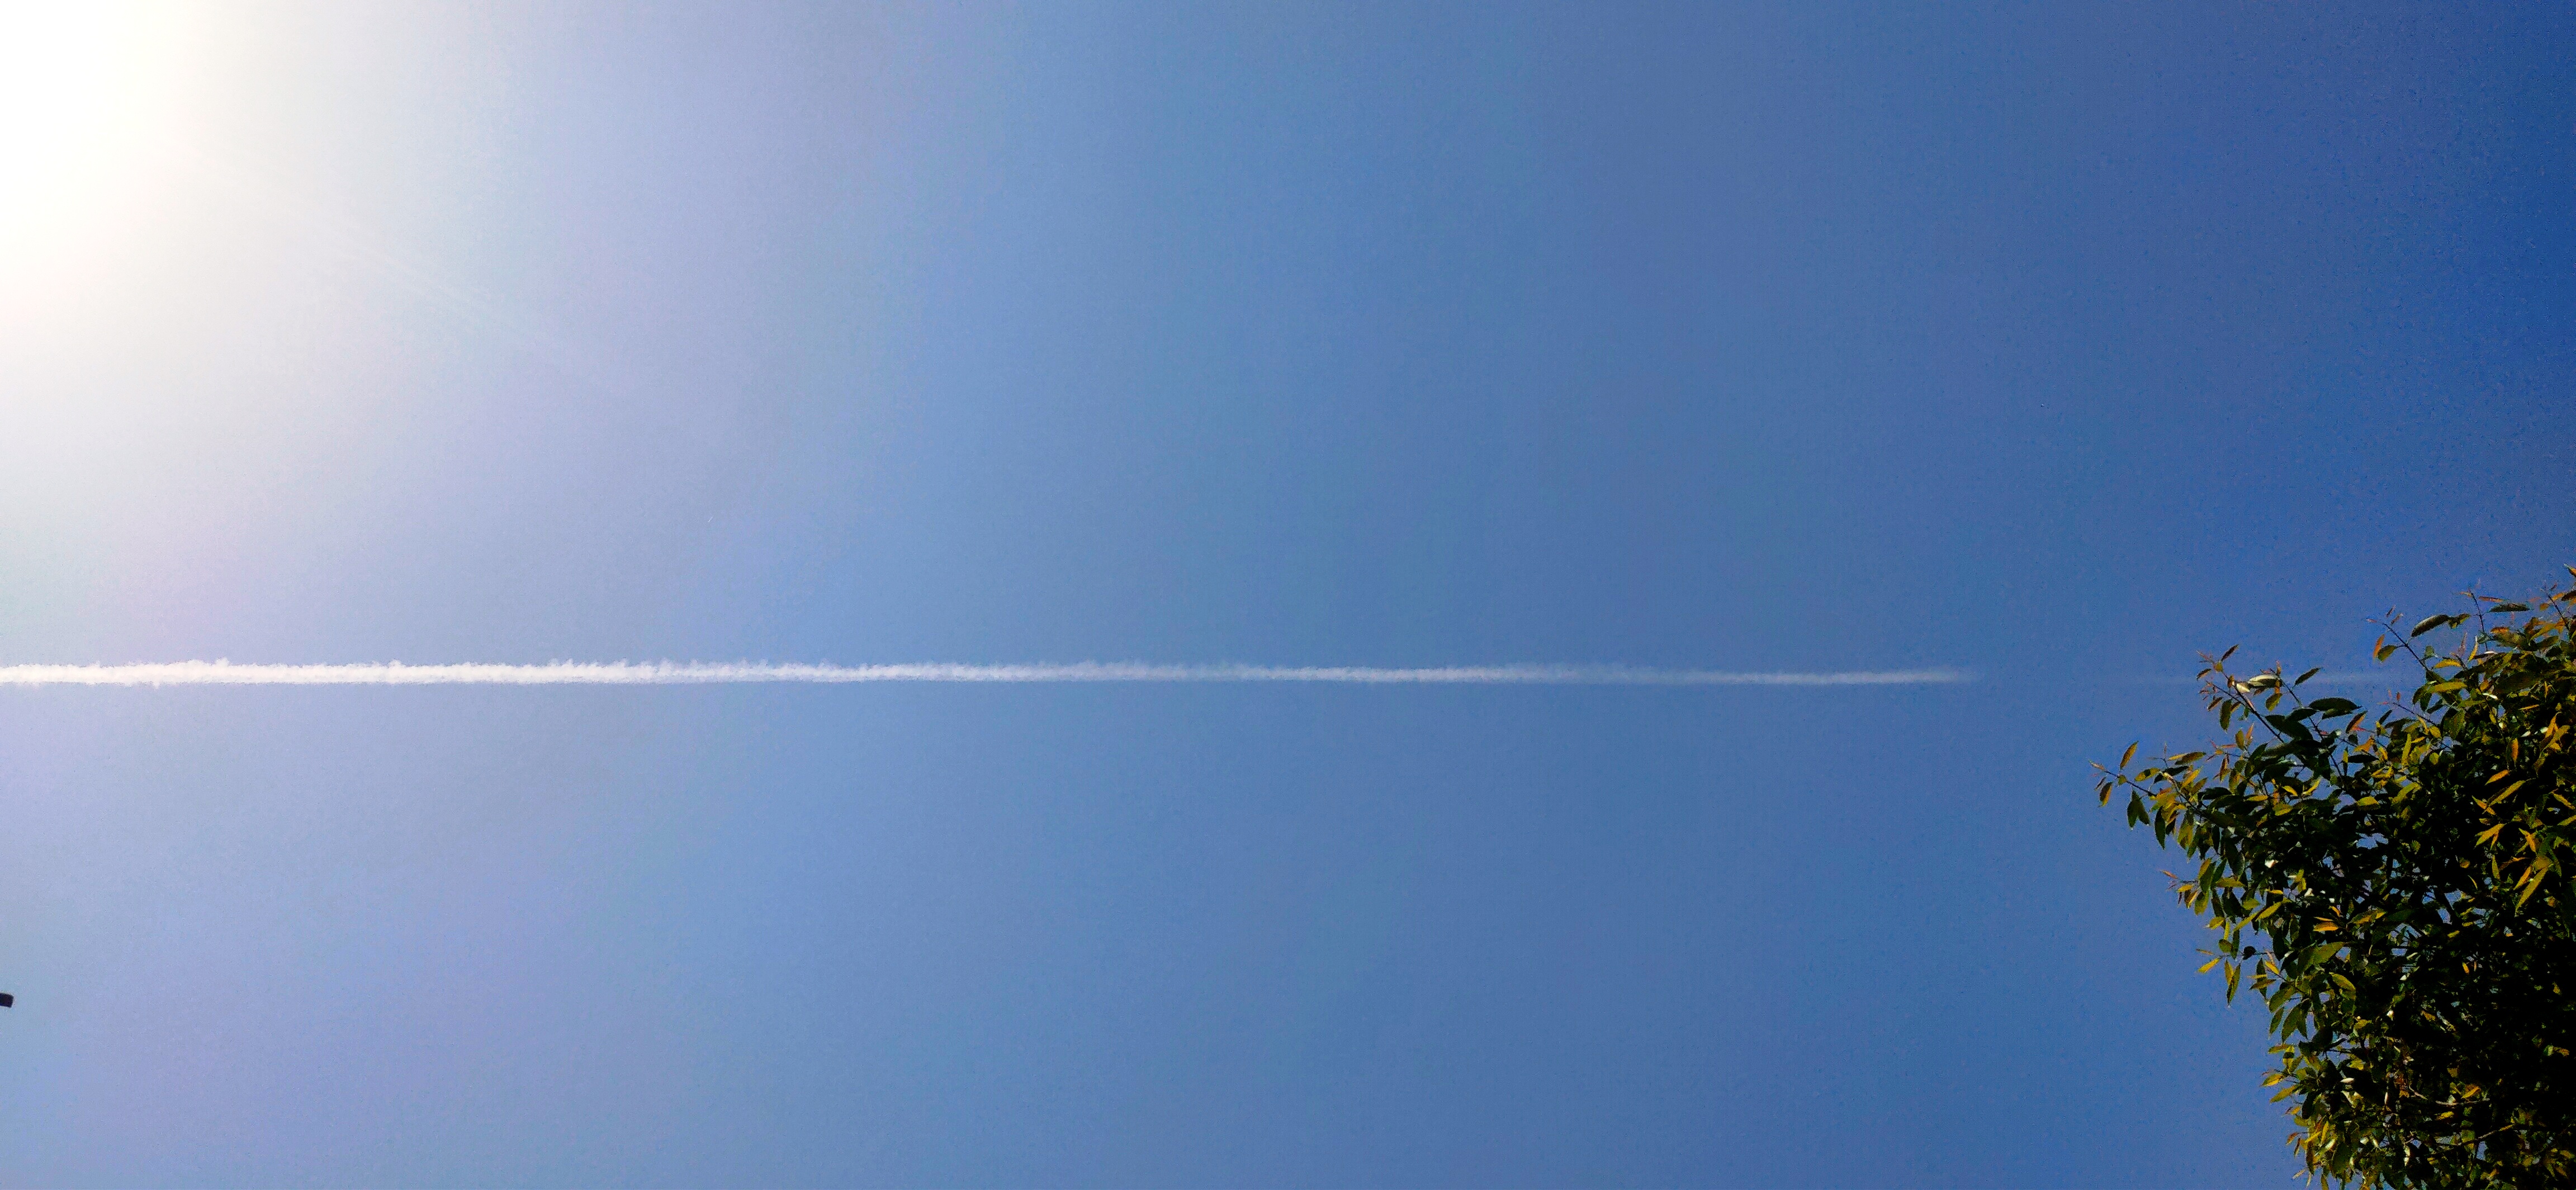
sky, blue, daytime, atmosphere, azure, line, calm, cloud, horizon